Roswell High School (Georgia)

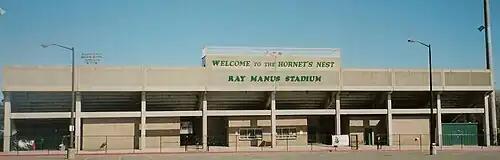
Ray Manus Stadium is home to the football, soccer, and track and field programs.

Roswell has also developed a strong rivalry with Centennial High School, the city's other public high school, in which the two teams play for the Roswell Cup in football, the series starting in 2000. In soccer, Centennial is the bigger rival than Milton. Roswell Football holds a 9–2 record over Centennial. On the soccer pitch, Roswell girls have a 3–3 record with the Knights since 2004, while the boys hold a 1–5 record during that time period.